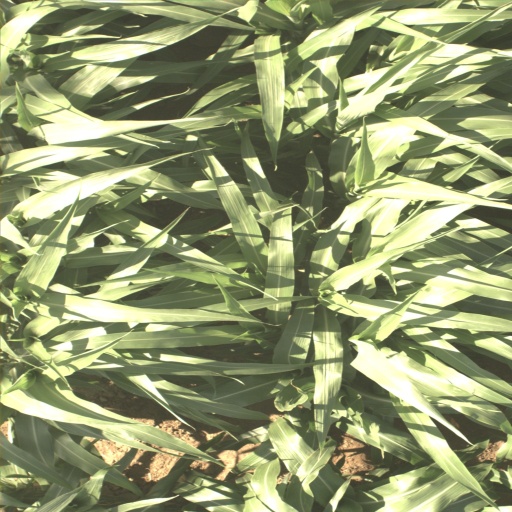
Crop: sorghum